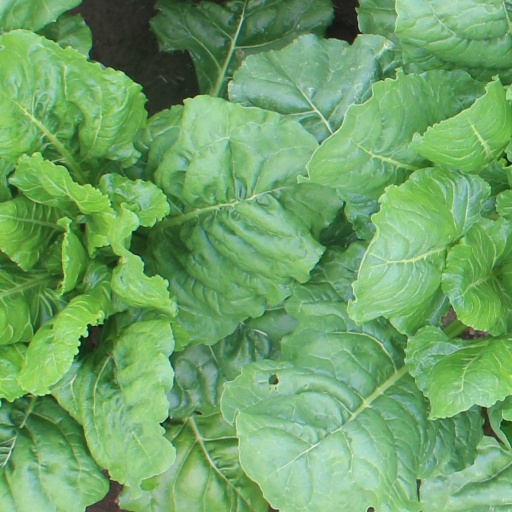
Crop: sugar beet